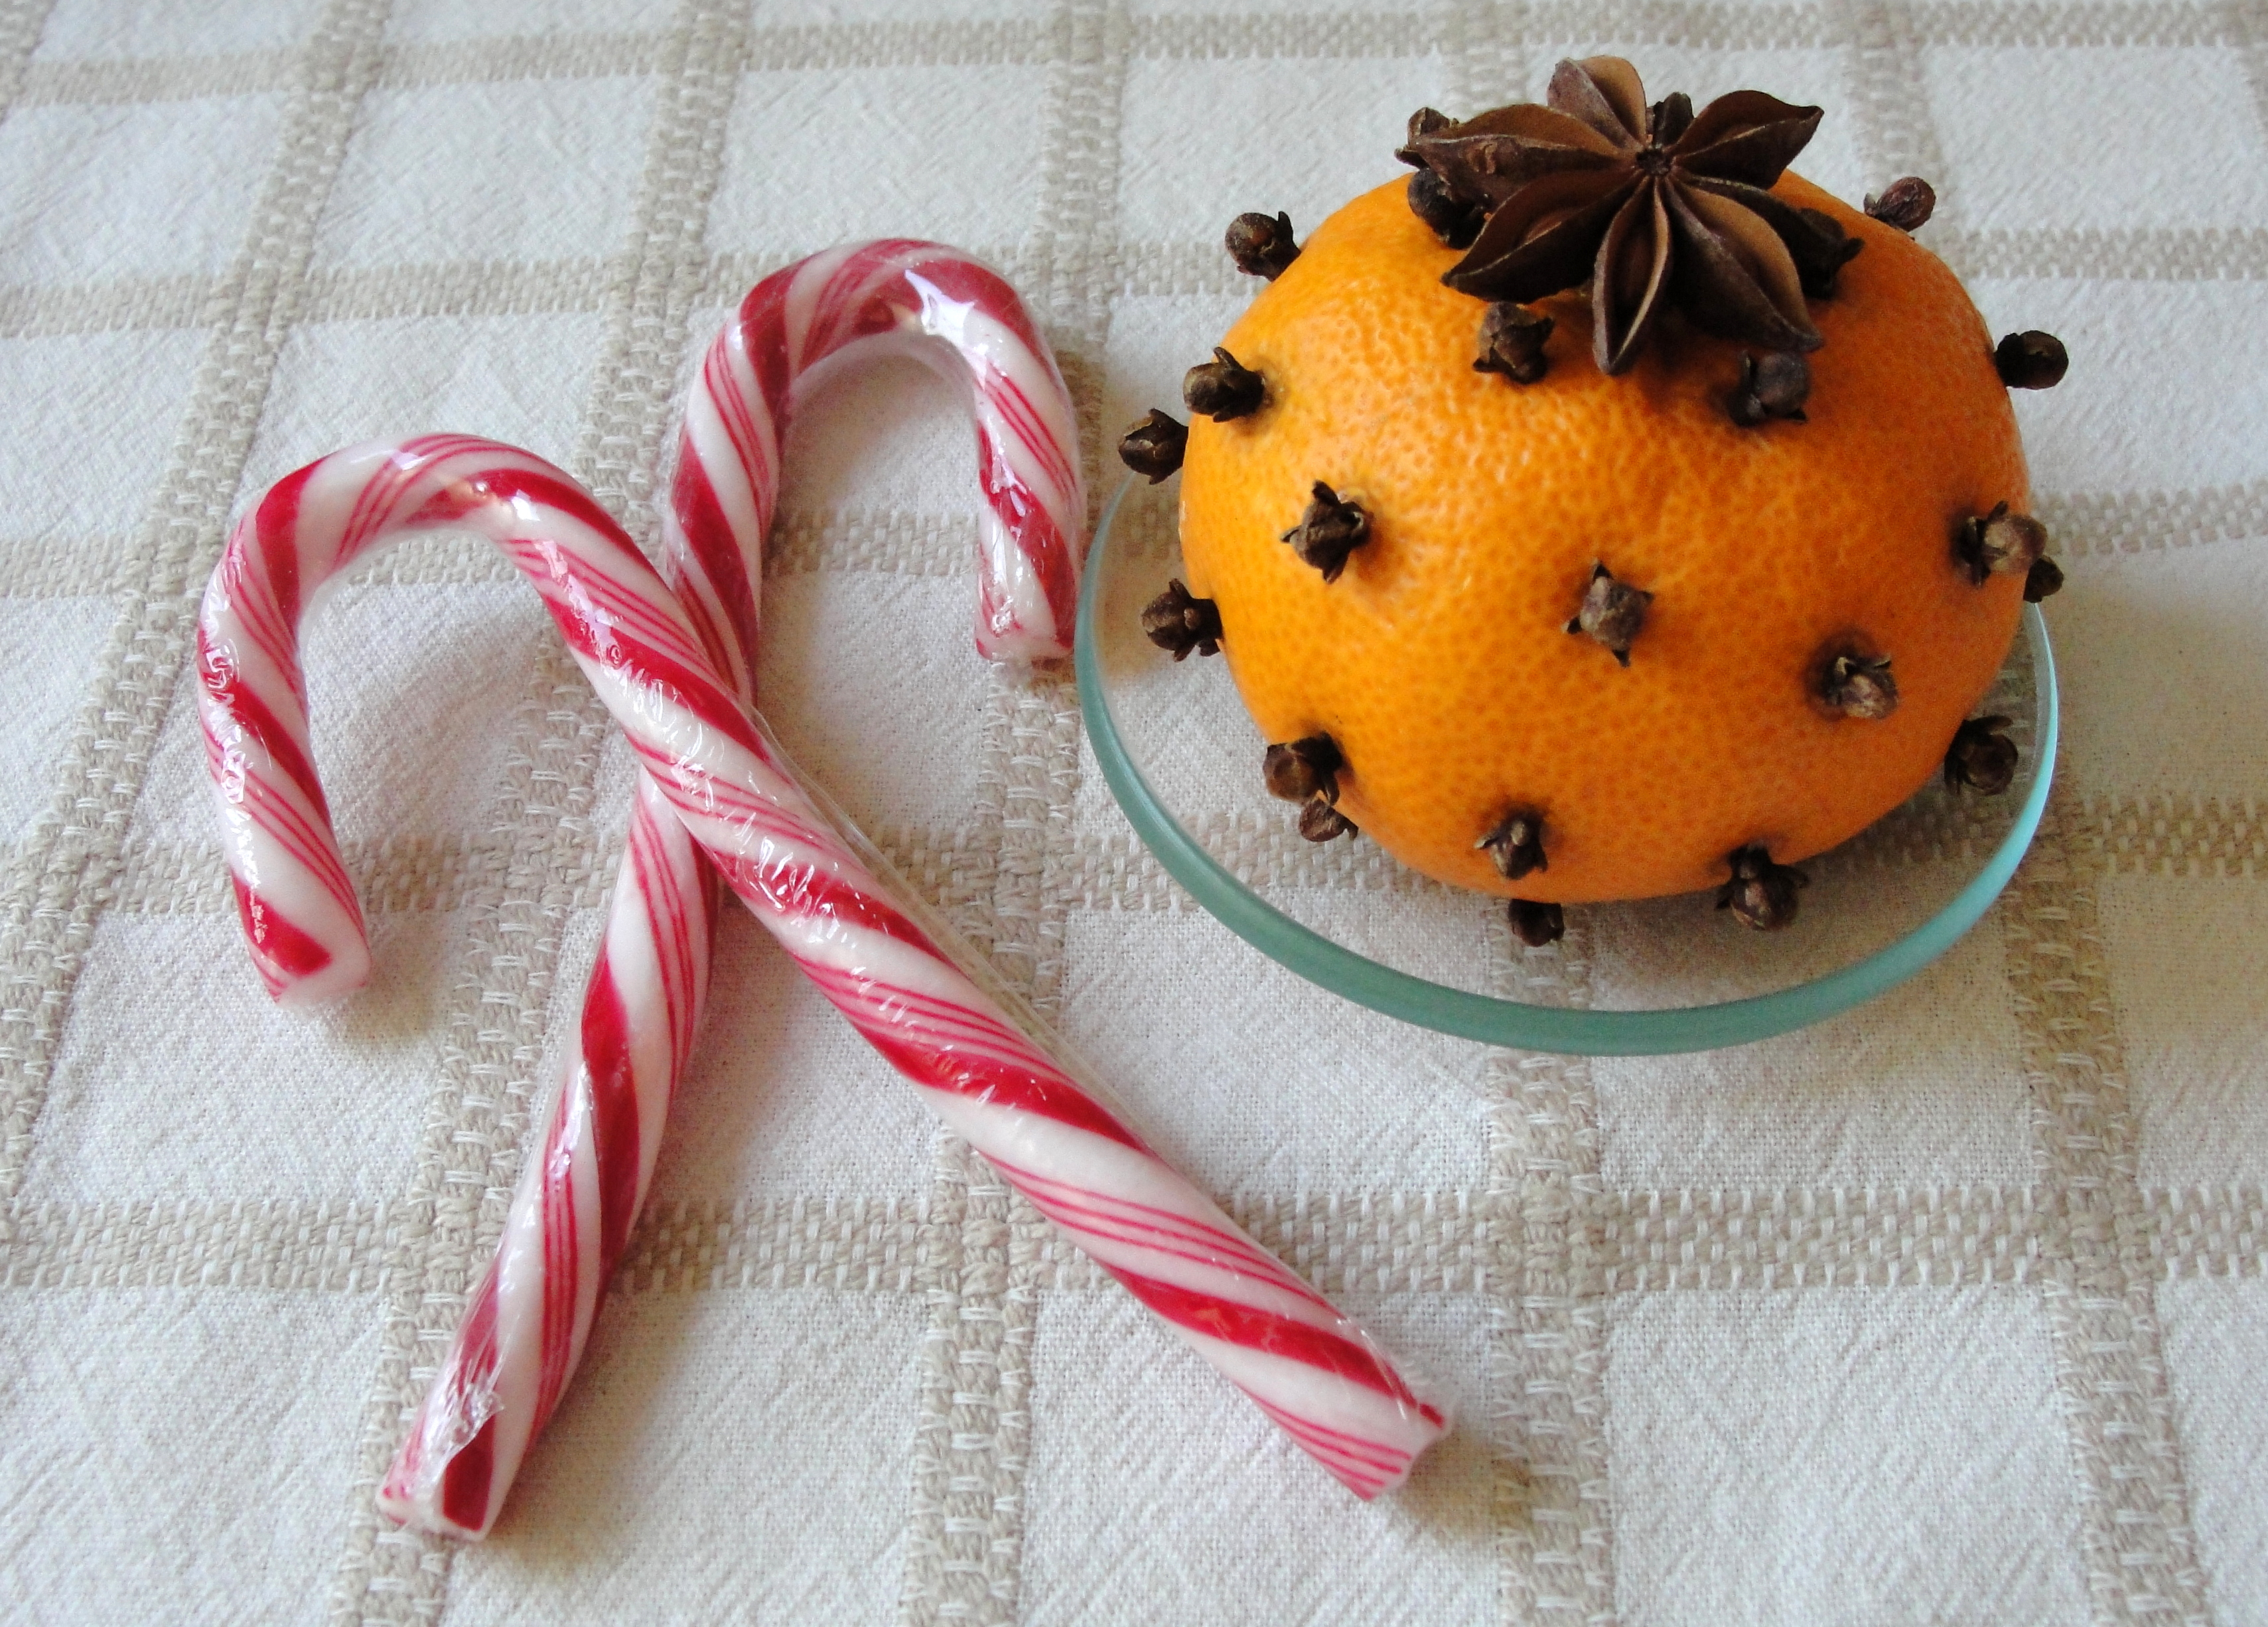
food, fruit, sweetness, flavor